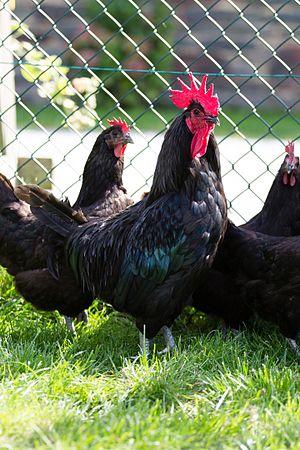
La janzé est une race de poule domestique.